Stress ball

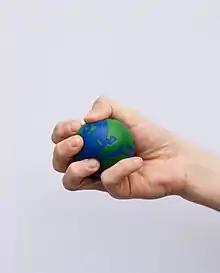
A stress ball in the shape of a globe

A stress ball or hand exercise ball is a malleable toy, usually not more than in diameter. It is squeezed in the hand and manipulated by the fingers, ostensibly to relieve stress and muscle tension or to exercise the muscles of the hand.